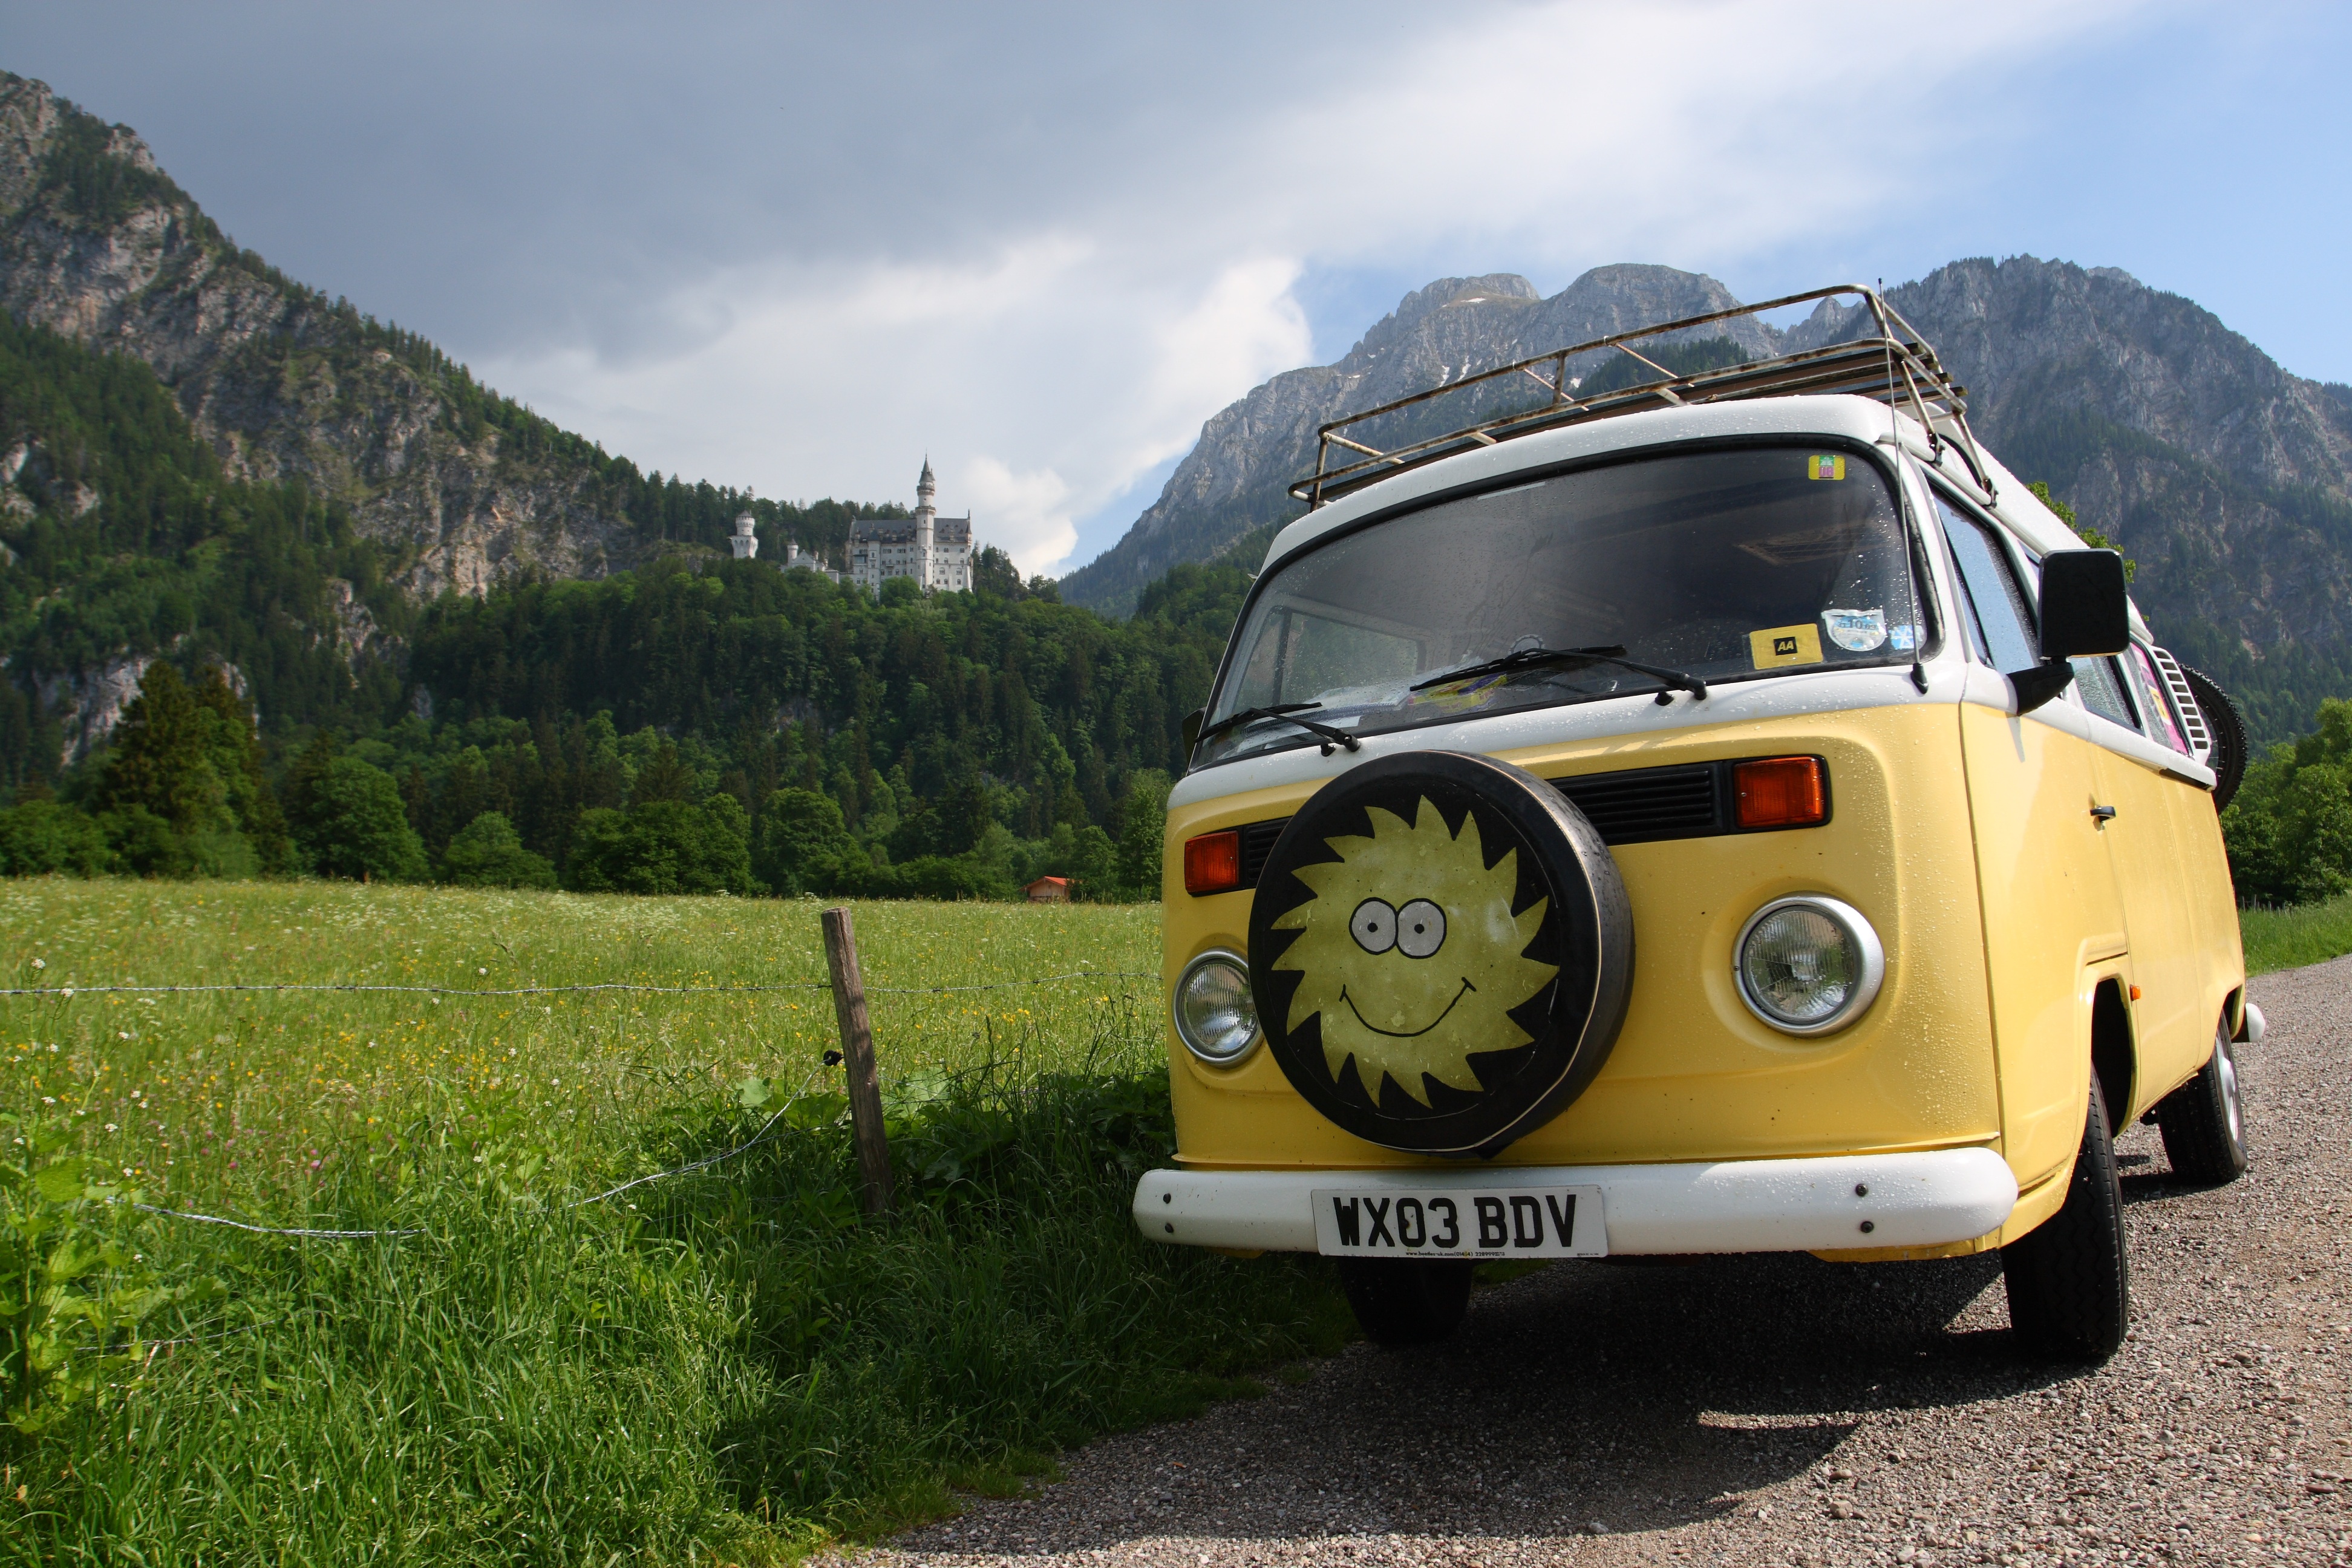
sun, road, car, travel, explore, vehicle, campervan, germany, way, bavaria, neuschwanstein, city car, off road vehicle, sport utility vehicle, land vehicle, automobile make, off roading, rallying